Brick Gothic

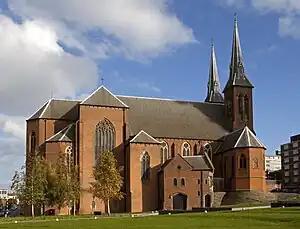
St. Chad's in Birmingham, England (1841)

Even the Westhoek region in the very north of France, situated between Belgium and the Strait of Dover has instances of northern Brick Gothic. For example, there is a strong similarity between the and the tower of St Mary's Church in Gdańsk.